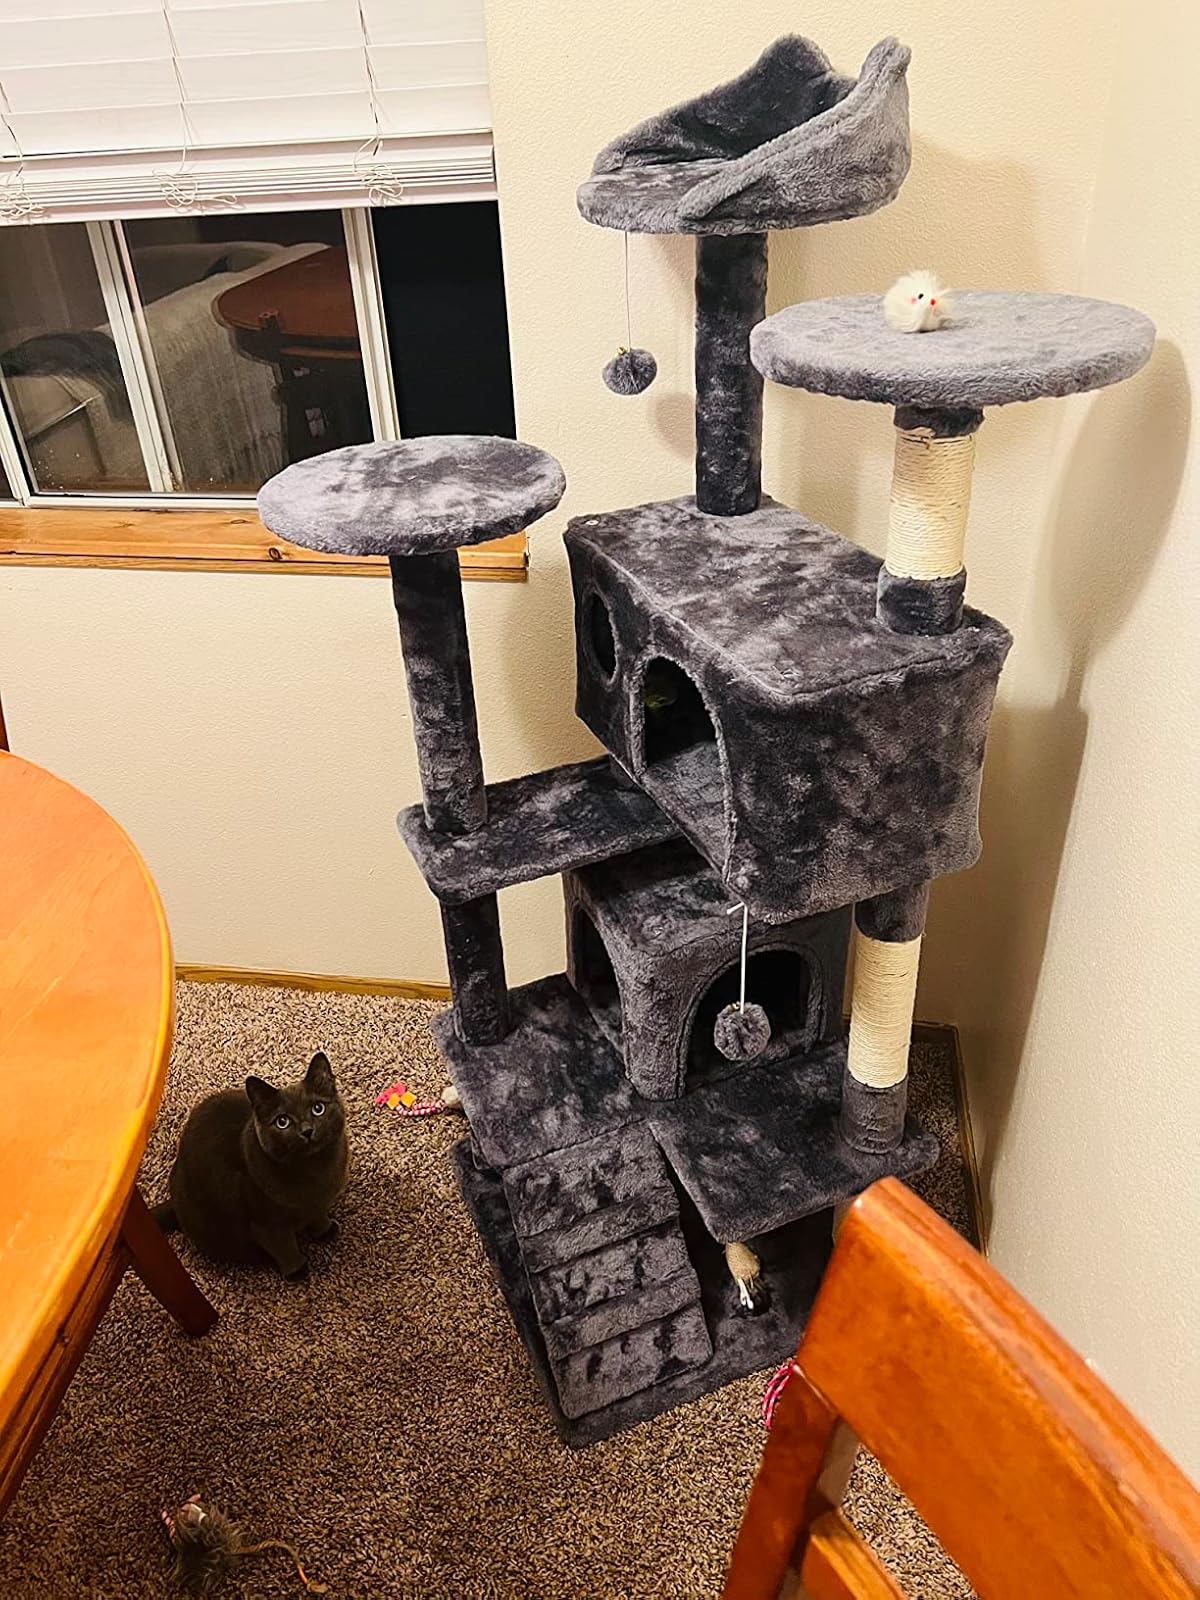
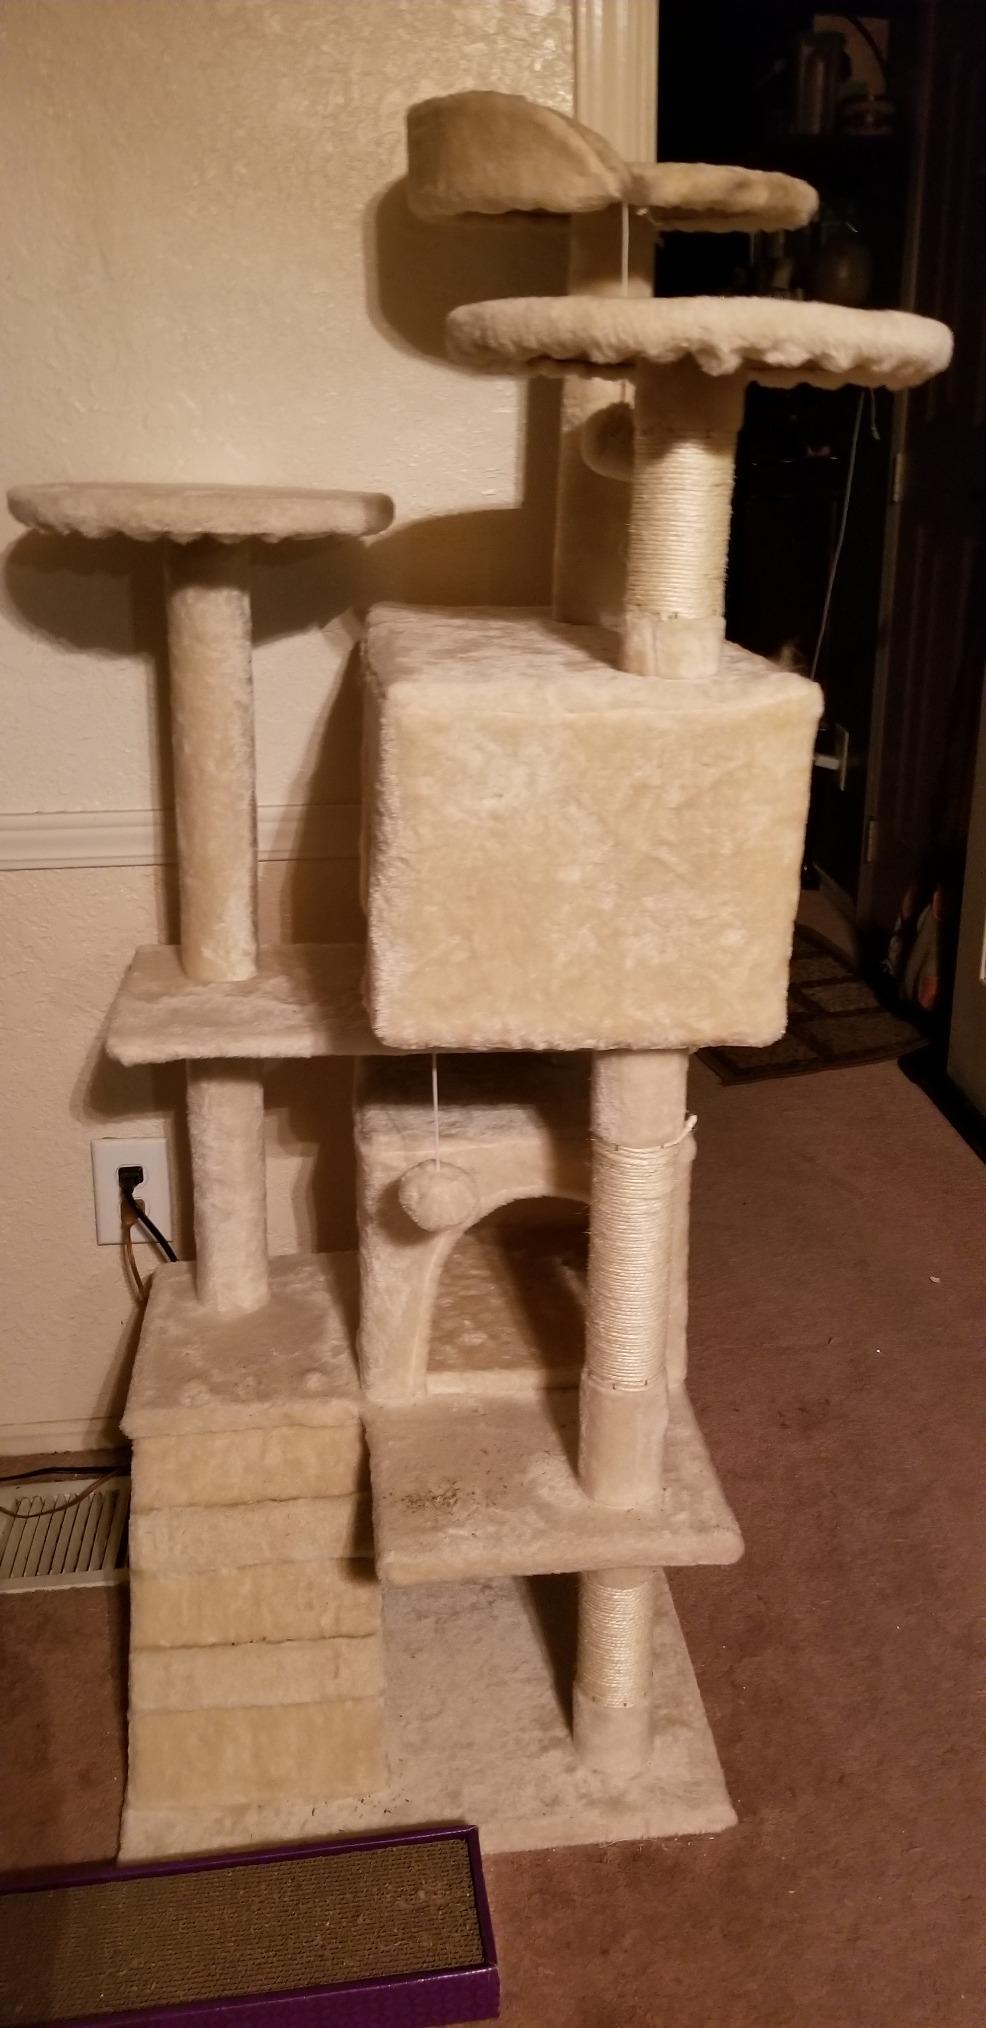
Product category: items_cat tree
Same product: no